317th Fighter-Interceptor Squadron

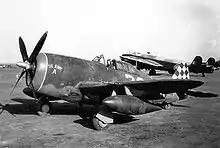
Squadron P-47

By early December 1943, the squadron began to operate its Thunderbolts from Foggia Airfield, Italy, flying its first mission with the new plane on 14 December. However, it only operated the P-47 for a short period, converting to North American P-51 Mustangs in March 1944, and moving to Lesina Airfield, Italy on the 29th of the month. However, on 30 January it flew its "T-Bolts" more than 300 miles at very low altitude to make a surprise attack on German interceptors defending airdromes near Villorba. The severe losses it inflicted on the defending forces enabled heavy bombers to attack vital targets in the area without encountering serious opposition. This action resulted in the second award of the Distinguished Unit Citation to the squadron.